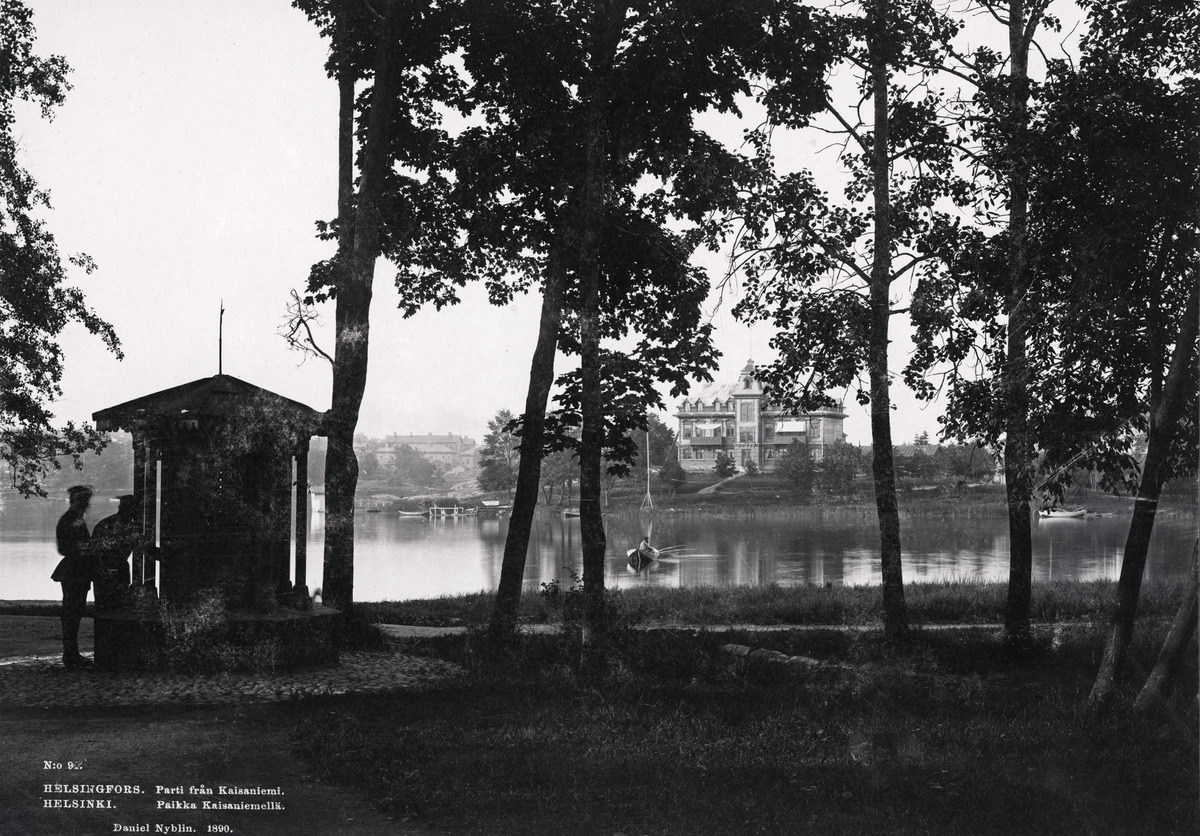
Kaisaniemen puisto ja Kaisaniemen lahti
sisällön kuvaus: Kaisaniemen puisto ja Kaisaniemen lahti. mustavalkoinen
Kuvaaja: Nyblin, Daniel, valokuvaaja
Ajankohta: kuvausaika 1890
Paikka: Suomi, Uusimaa, Helsinki, Kluuvi Helsinki, Kaisaniemen puisto. Kaisaniemen lahti
Aiheet: puistot, veneet soutuveneet, asuinrakennukset huvilat, ihminen, puut lehtipuut, laiturit, kaivot